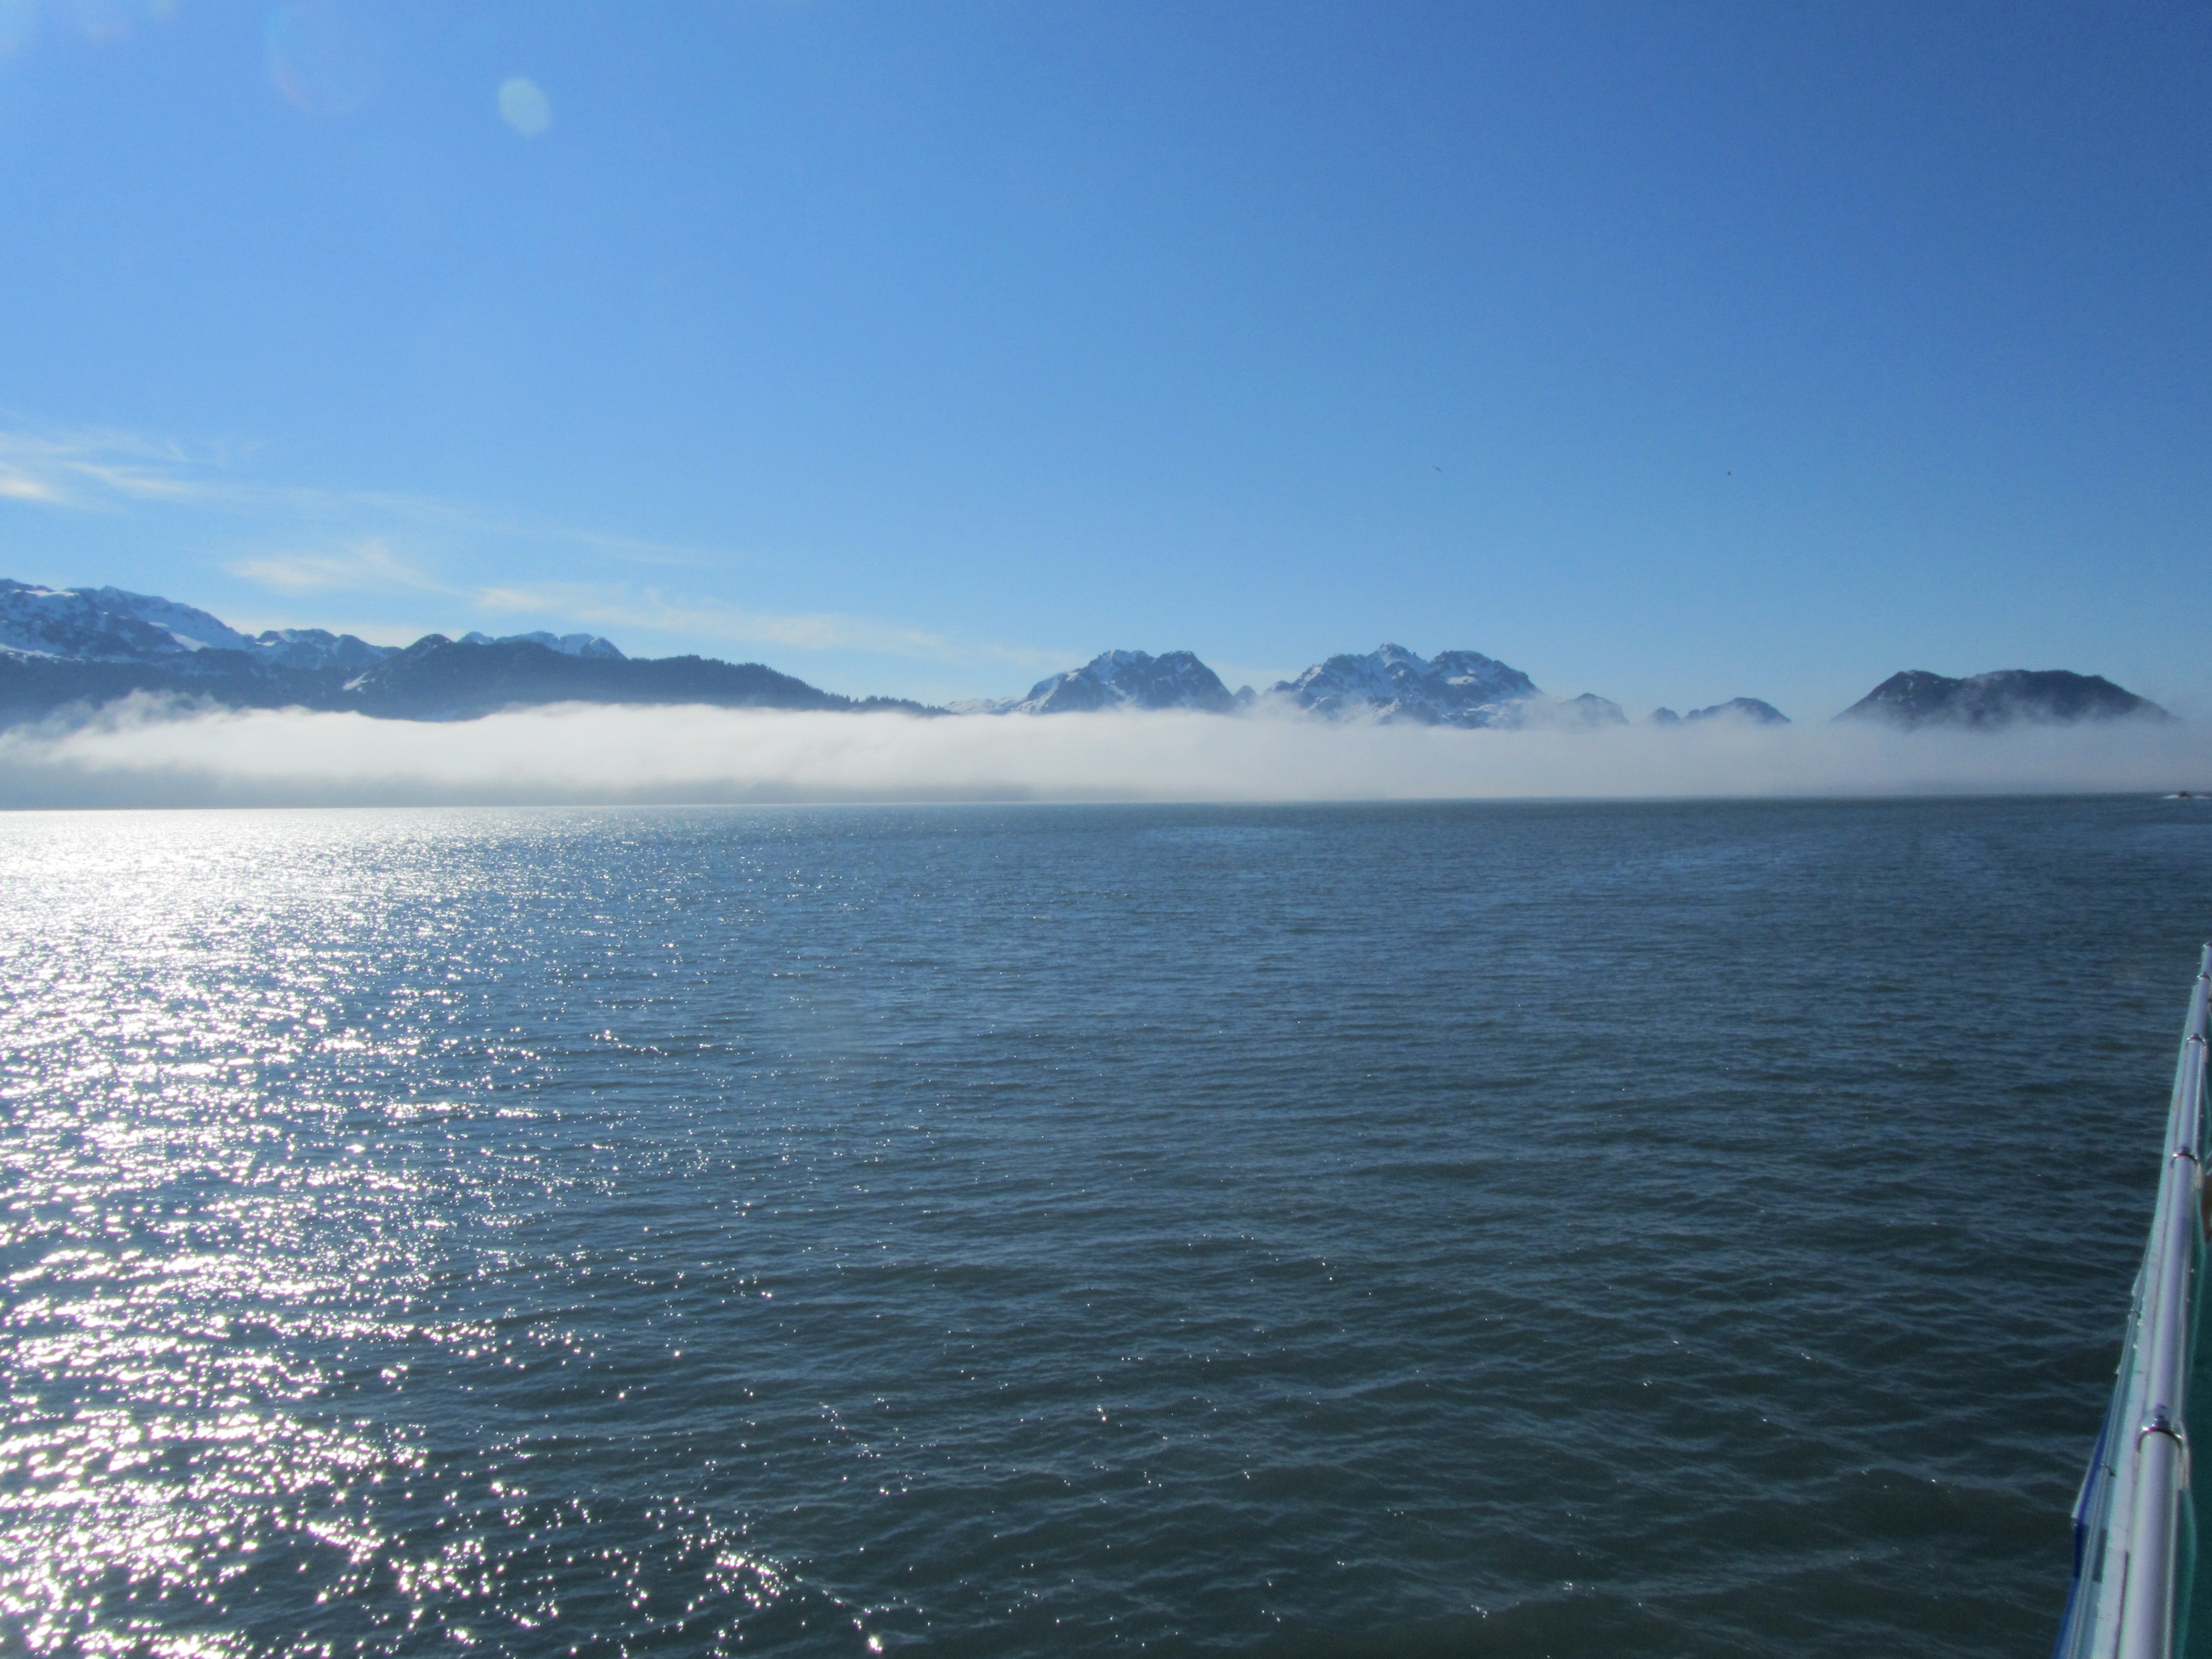
sea, coast, water, ocean, horizon, fog, shore, lake, vehicle, seascape, lagoon, bay, tourism, body of water, seward, mountains, exotic, alaska, cape, passenger ship